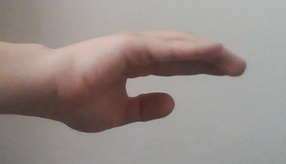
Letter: jeem